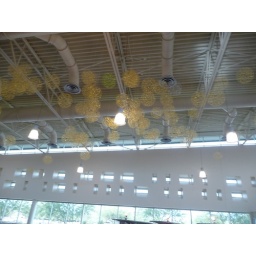
This opend Nov. 2, 2009Jeremy is the archetictThe windows are the name of the library in Morse Code!